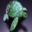
Label: turtle